Amilcare Paulucci

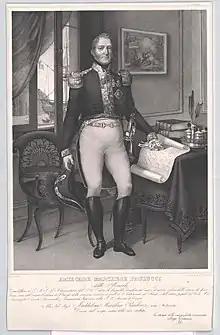
Paulucci

On 2 July 1814 Paulucci was admitted to the Austrian service as major general-major in charge of the brigade in Brno.